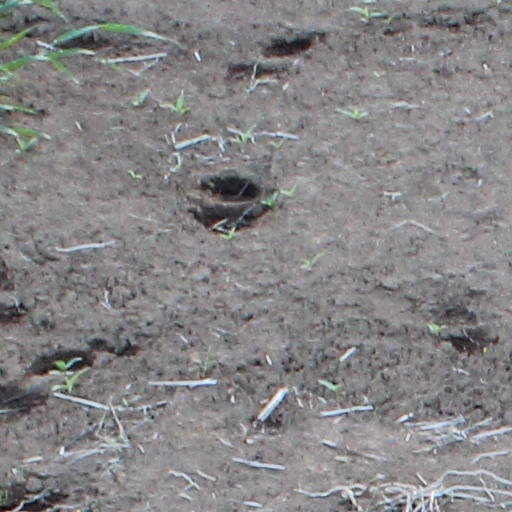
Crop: wheat